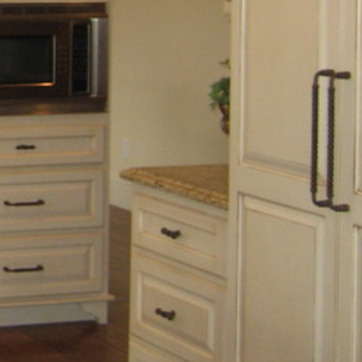
Material: polishedstone